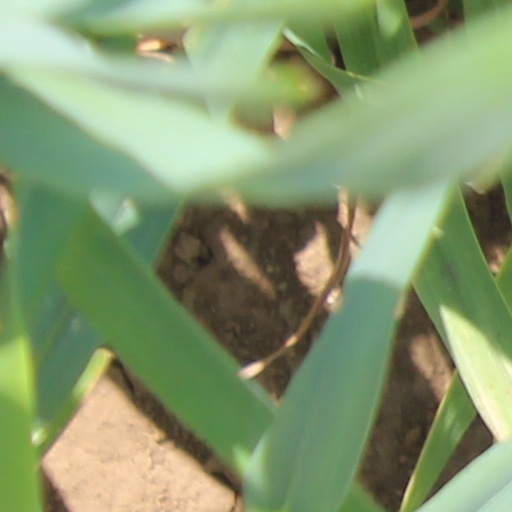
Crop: wheat